Răzvan Marin

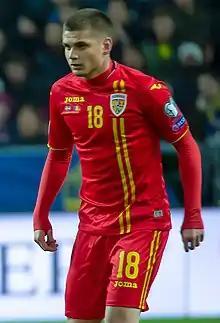
Marin with Romania in 2019

Răzvan Gabriel Marin (born 23 May 1996) is a Romanian professional footballer who plays as a midfielder for Super League Greece club AEK Athens and the Romania national team.